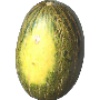
Label: melon_piel_de_sapo